Circle Line Sightseeing Cruises

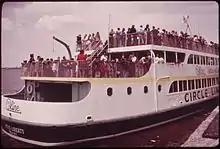
"Miss Liberty", 1973. Photo by Arthur Tress.

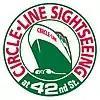
Old Circle Line Sightseeing Logo

In June 1954 Circle Line took delivery of Miss Liberty a new 460-ton excursion steamer. The three-deck vessel could carry up to 750 passengers. Veteran captain George Clancy was skipper of the boat for many years and although he spent decades with the sightseeing company, and made more than 40,000 trips between lower Manhattan and Bledsoe's Island, he never went inside the statue. "Miss Liberty" was acquired by Circle Line because of growing popularity of The Statue of Liberty as a tourist destination. It was the first excursion steamer of its type to be built in the United States since 1929.